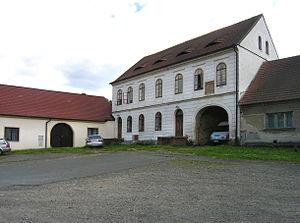
Křivsoudov est un bourg du district de Benešov, dans la région de Bohême-Centrale, en République tchèque. Sa population s'élevait à 434 habitants en 2020.